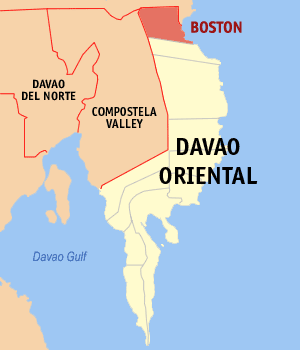
Boston est une localité de la province du Davao oriental, aux Philippines. En 2015, elle compte 13 535 habitants.